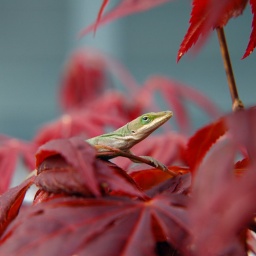
little green anole in maple tree